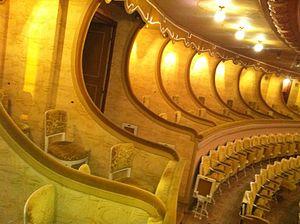
les cabines familiales privé de l'Opéra de Vichy.
L'opéra de Vichy est un opéra situé à Vichy dans le département de l'Allier. Unique en France avec son architecture « Art Nouveau », il présente une décoration déclinée dans une harmonie d'or, d'ivoire et de jaune. La salle peut accueillir 1 482 spectateurs.